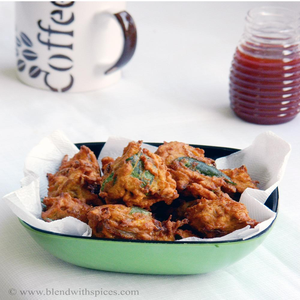
Dish: pakora